Gavrila Derzhavin

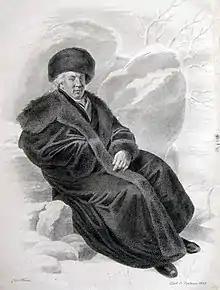
Engraving of Derzhavin by Fyodor Iordan

Derzhavin is best remembered for his odes, dedicated to the Empress and other courtiers. He paid little attention to the prevailing system of genres, and many a time would fill an ode with elegiac, humorous, or satiric contents. In his grand ode to the Empress, for instance, he mentions searching for fleas in his wife's hair and compares his own poetry with lemonade.